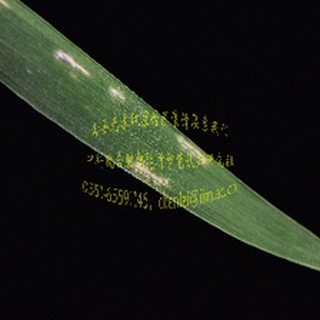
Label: wheat_mildew